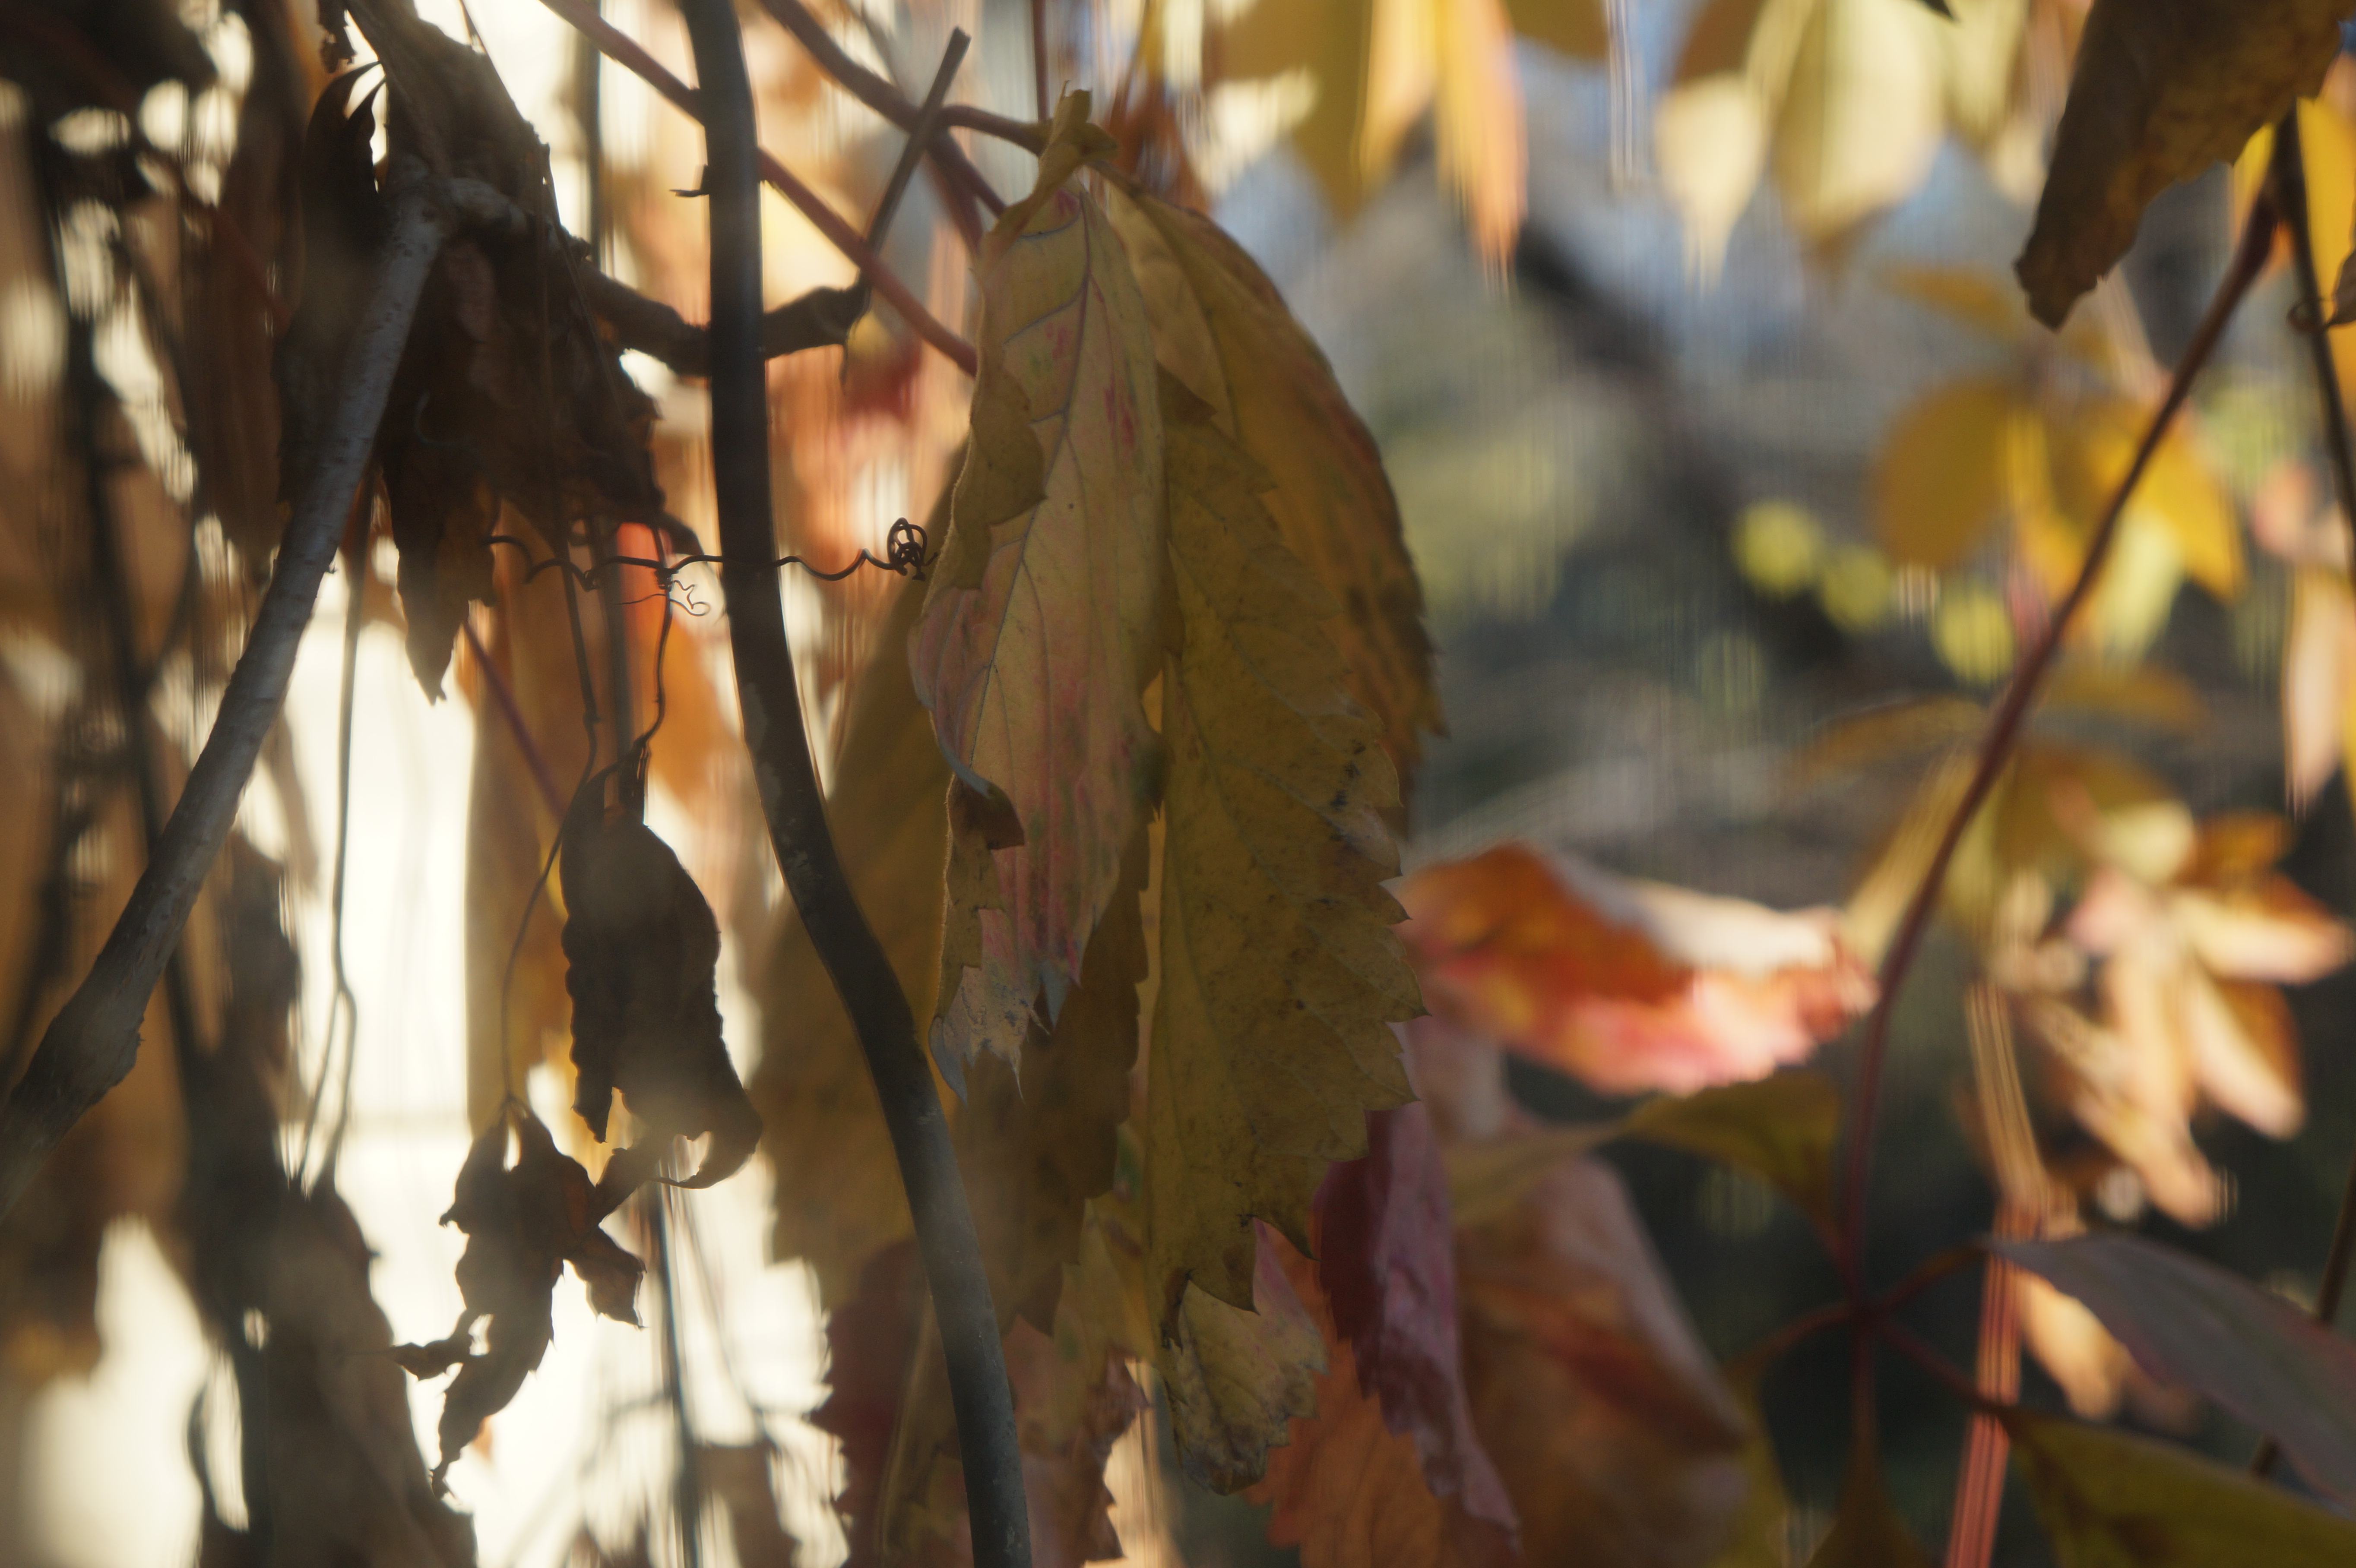
leaf, dry, blur, autumn, five leaved, ivy, nature, plants, branch, tree, plant, twig, plant stem, sunlight, adaptation, flower